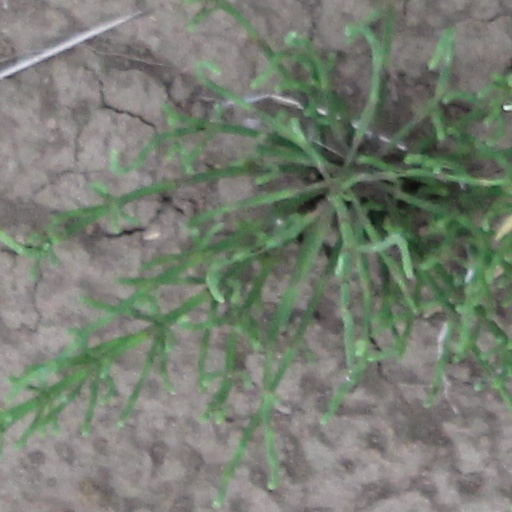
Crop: wheat